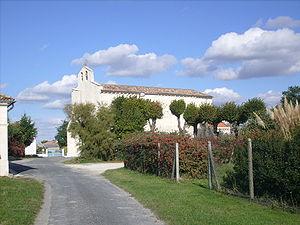
Entrée du village de Boutenac et église
Boutenac-Touvent est une commune du Sud-Ouest de la France, située dans le département de la Charente-Maritime.